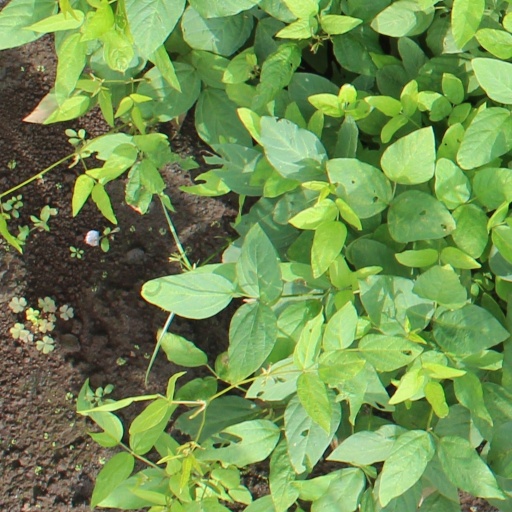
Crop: soybean